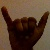
The image shows a hand gesture representing the letter 'Y' in Indian Sign Language.